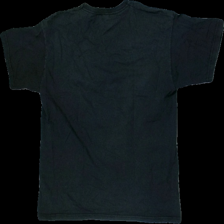
View: back
Type: T-shirt
Category: Children
Brand: Not in the list
Brand text on label: mojang
Colors: Black, White, Blue
Material: 100% cotton
Pattern: Other
Cut: Regular
Size: 164
Season: All
Holes: Minor
Damage: hål
Damage location: bottom center
Damage 2 location: middle right
Damage 3 location: top center
Price range: <50
Recommended usage: Export
Description: svart t-shirt med text på och hål fram, urtvättad
Comment: urtvättad